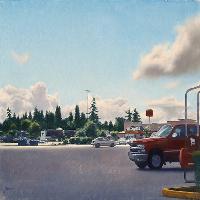
Weather: sun or clear